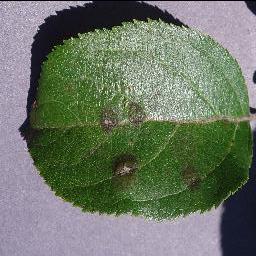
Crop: apple
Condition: scab